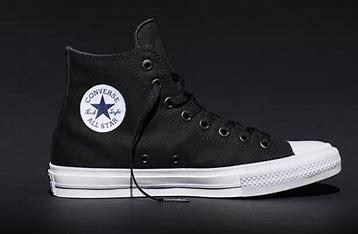
Brand: Converse
Model: Chuck Taylor All Star Ii